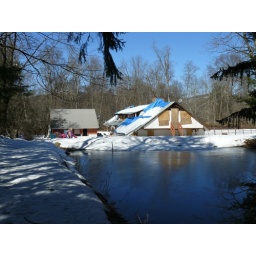
#1 174 River Road (with burnt house but barn is in good shape) $75k 1.7 acrespond in front of house